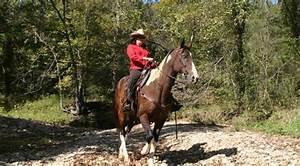
horse